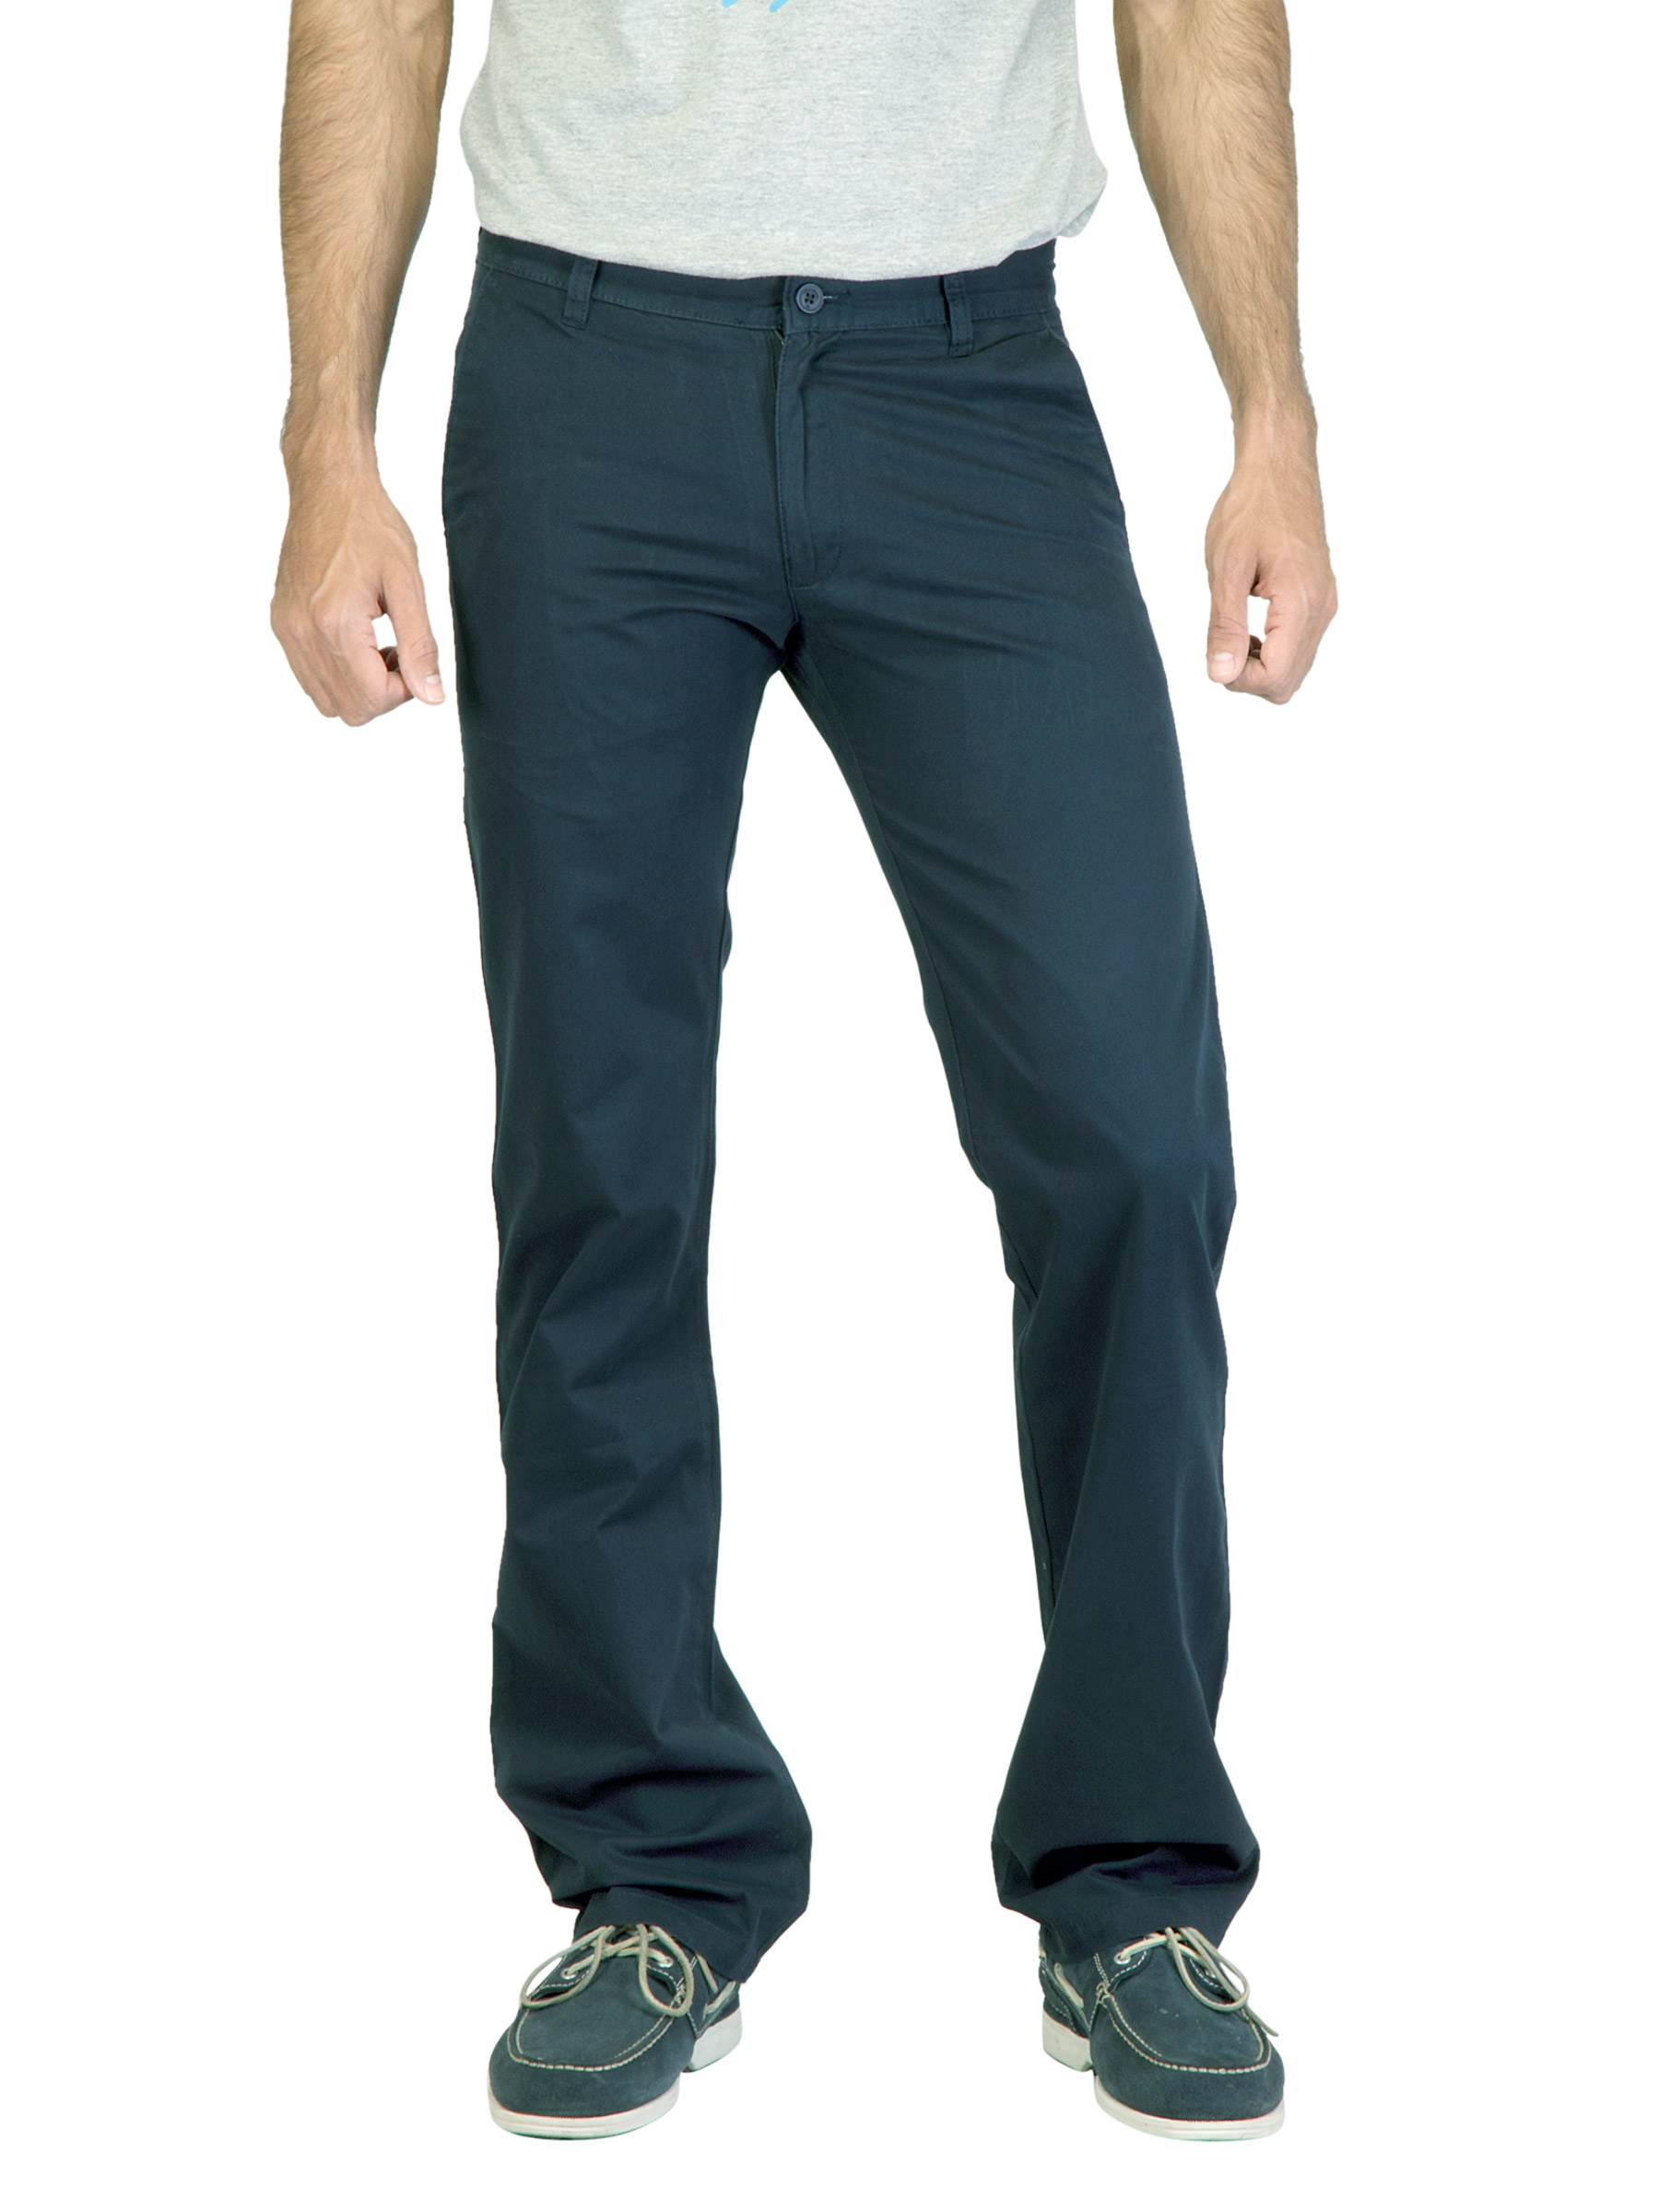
Highlander Men Navy Blue Trousers
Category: Apparel / Bottomwear / Trousers
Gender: Men
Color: Navy Blue
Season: Summer 2012
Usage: Casual